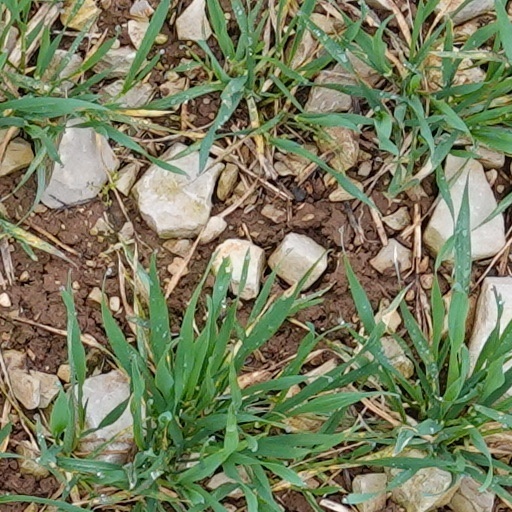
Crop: wheat